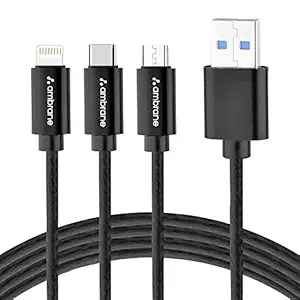
Ambrane Unbreakable 3 in 1 Fast Charging Braided Multipurpose Cable for Speaker with 2.1 A Speed - 1.25 meter
Category: Computers&Accessories
Price: 299 (list price: 399)
Rating: 4.0 (2,766 ratings)
About this product: Blazing Charging - All combined 3 in 1 cable supports fast charging with the speed 2.1A to all your gadgets including mobiles, tablets, speakers and much more.|Ultra Durable - The cable is crafted with braided wire giving you an extra tough braided cable with 10000+ bends lifespan cycle.|Universal Compatibility - The 3 in 1 cable gives you universal compatibility with its flexible and high-quality material that comes with a USB type C connector, micro USB connector and lightning connector.|Convenient Length - The durable and flexible cable comes with an ideal length of 1.25 meter which eliminates the struggle of finding nearby switch boards.|180 days manufacturer warranty from the date of purchase.